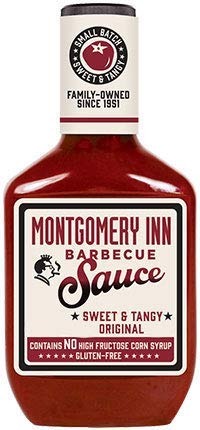
Item Name: Montgomery Inn Barbecue Sauce 40 oz (3 Pack)
Value: 120.0
Unit: Fl Oz

Price: 26.99